Kemp P. Battle

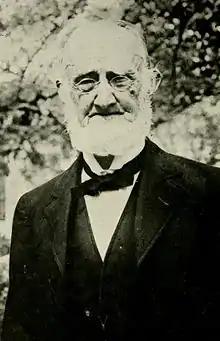
Battle pictured in "Yackety Yak 1919", UNC yearbook

Kemp Plummer Battle (December 19, 1831 – February 4, 1919) was an American lawyer, railroad president, university president, educator, and historian. He served as North Carolina State Treasurer and as president of the University of North Carolina in the nineteenth century.